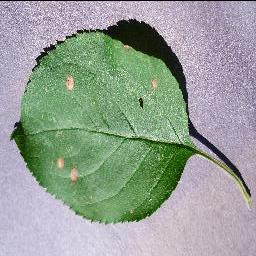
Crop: apple
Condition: black_rot